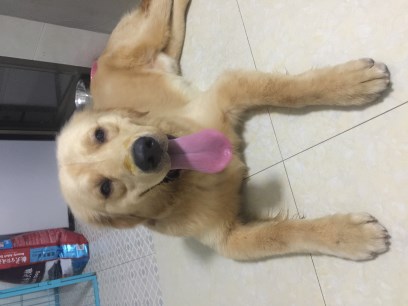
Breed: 5355-n000126-golden_retriever